Answer in natural language. Considering the relative positions, is framed landscape painting with airship (marked A) to the left or right of Doorframe (marked C)? Choose between the following options: left or right
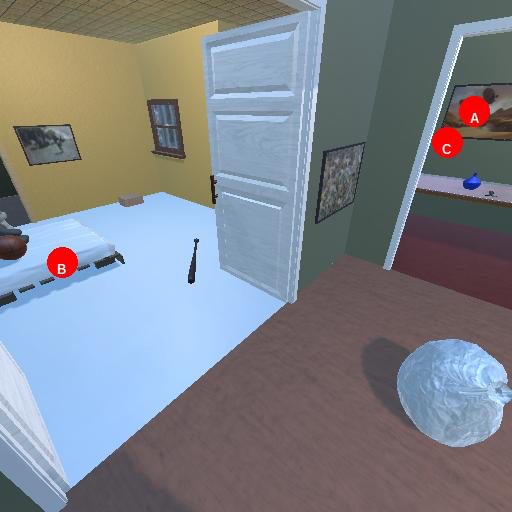
<answer>right</answer>